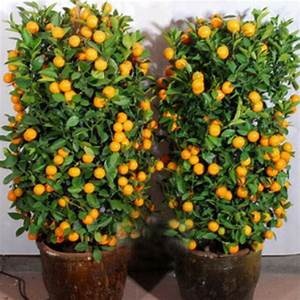
Label: mandarine